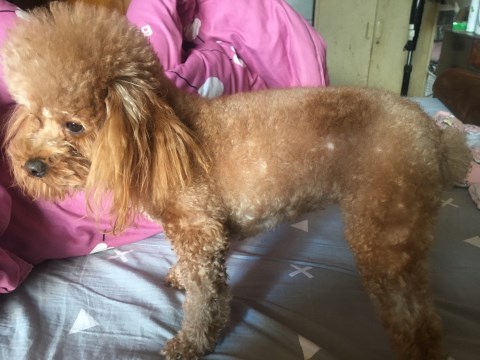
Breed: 2925-n000114-toy_poodle